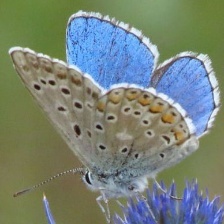
Species: ADONIS
Butterfly family (ImageNet category): lycaenid_butterfly